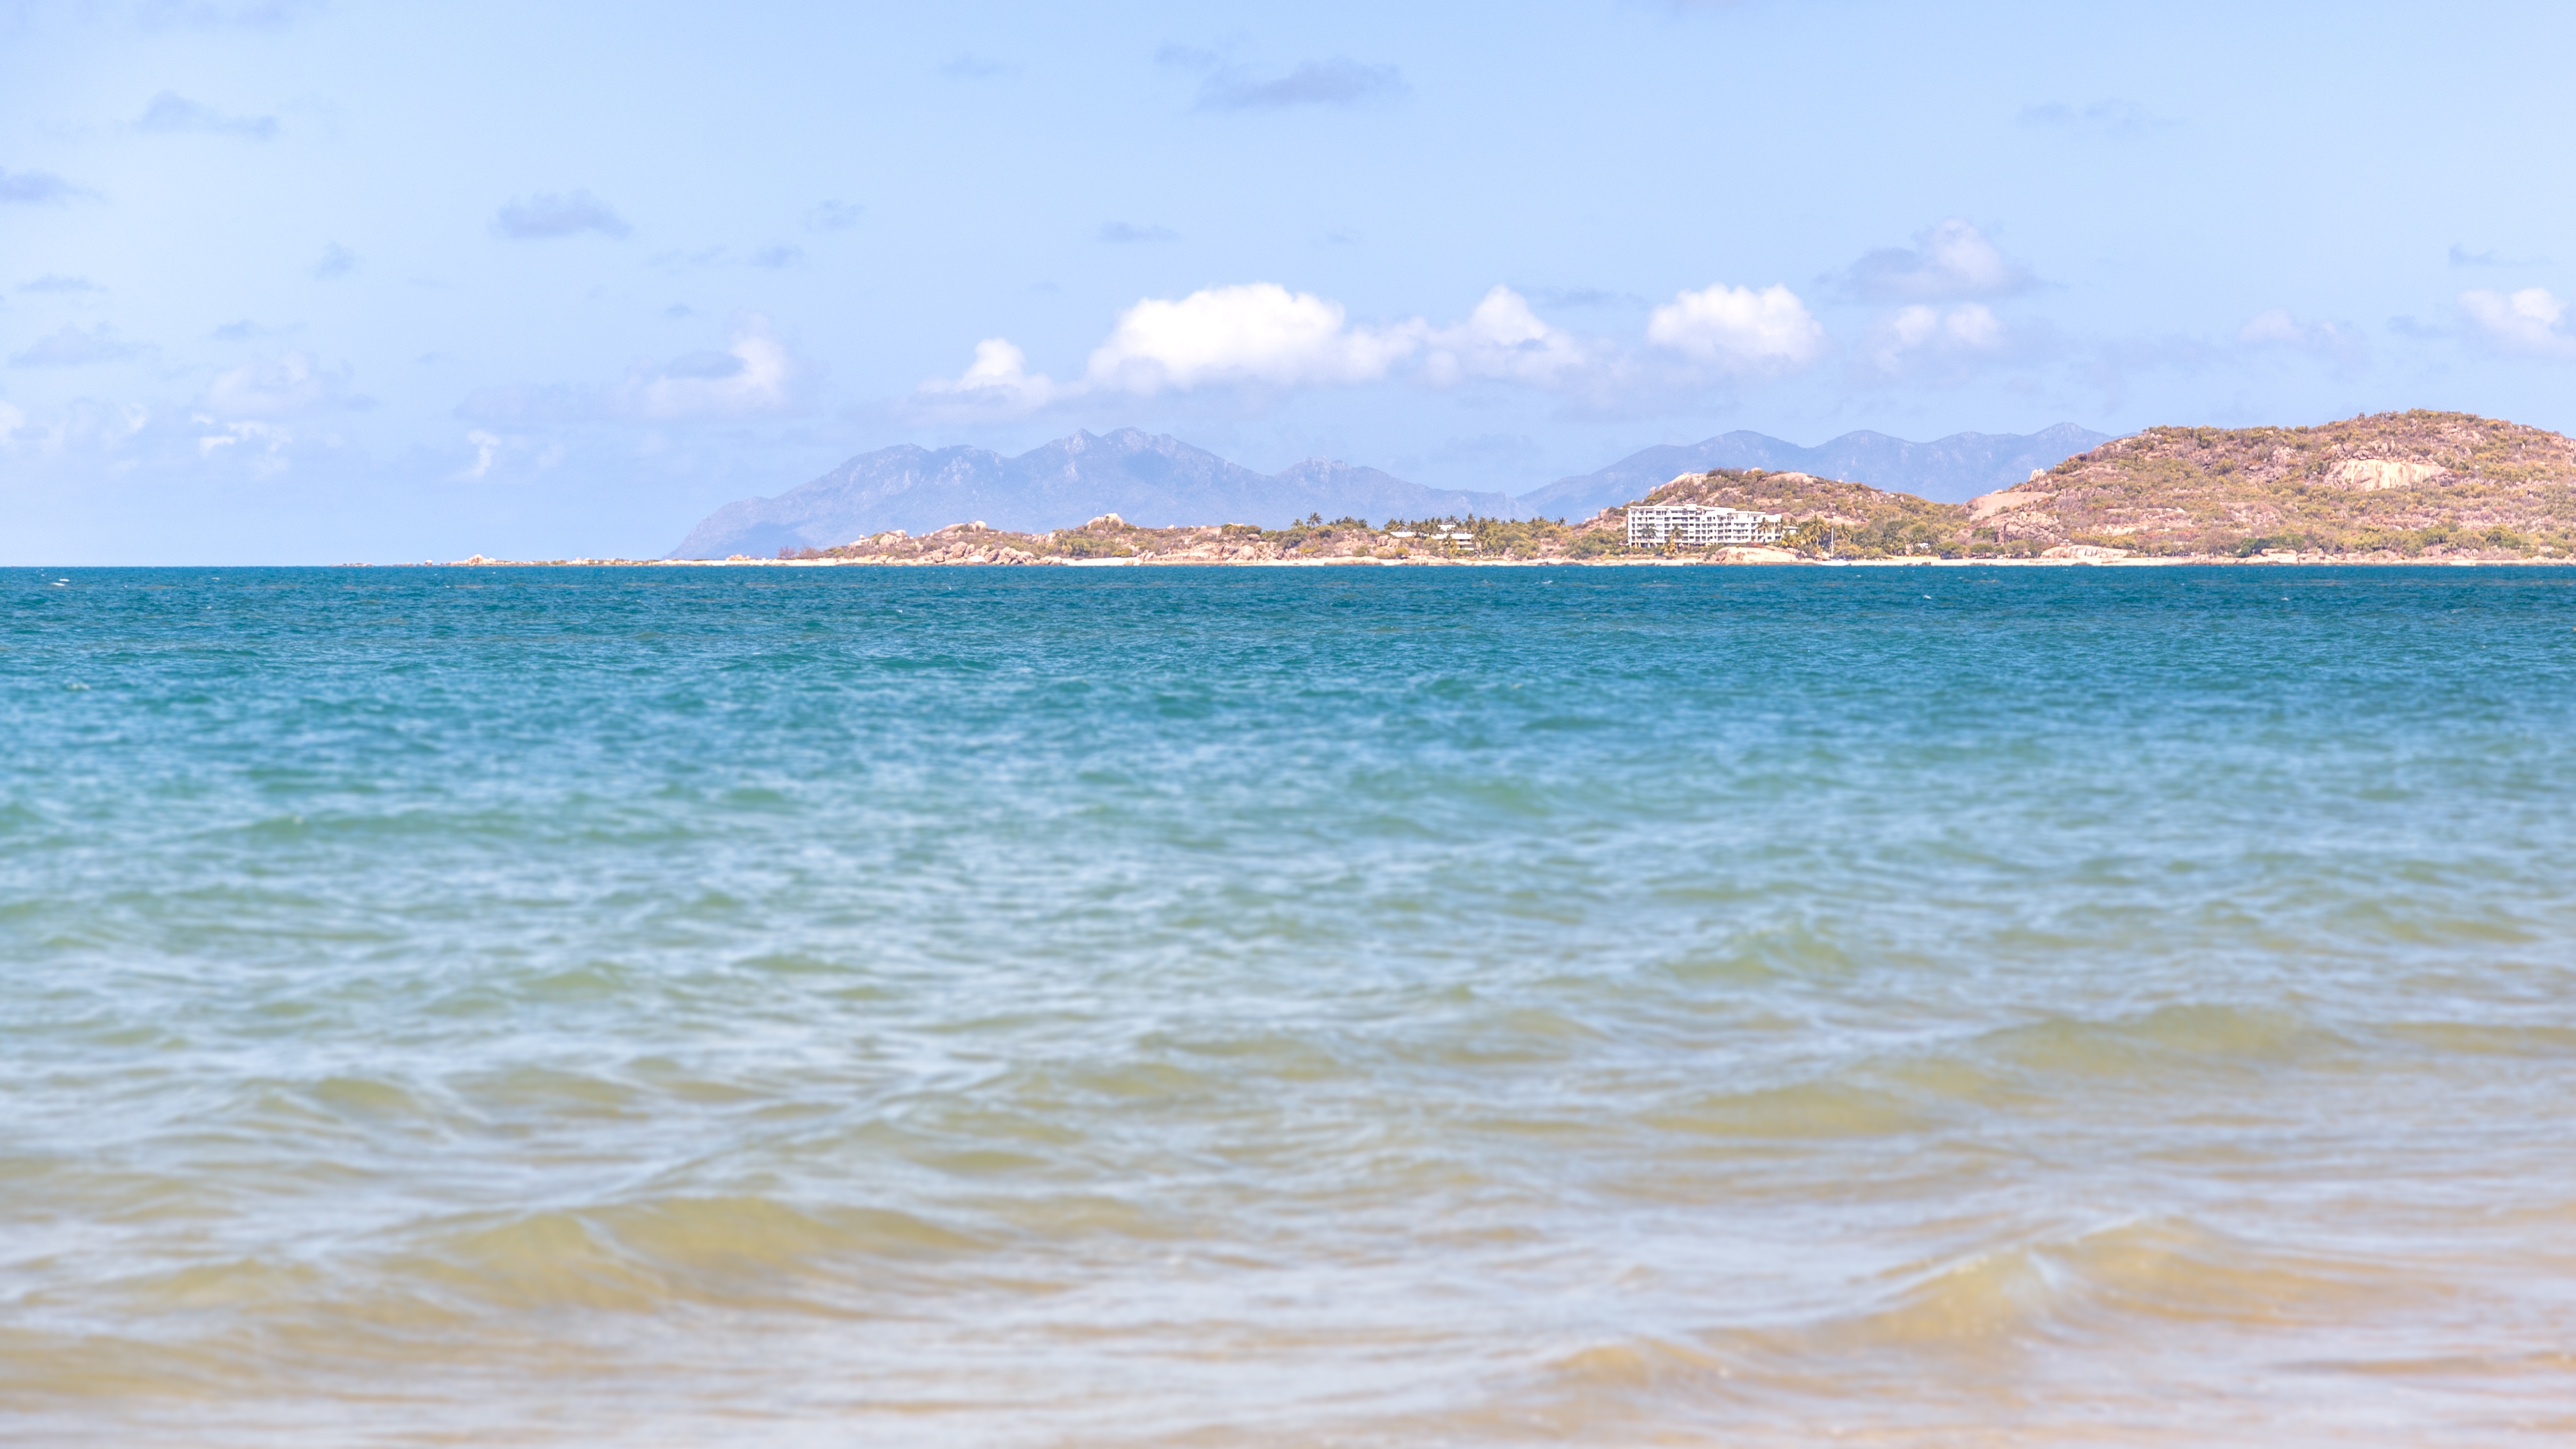
beach, sea, coast, sand, ocean, horizon, shore, wave, vacation, bay, body of water, cape, wind wave